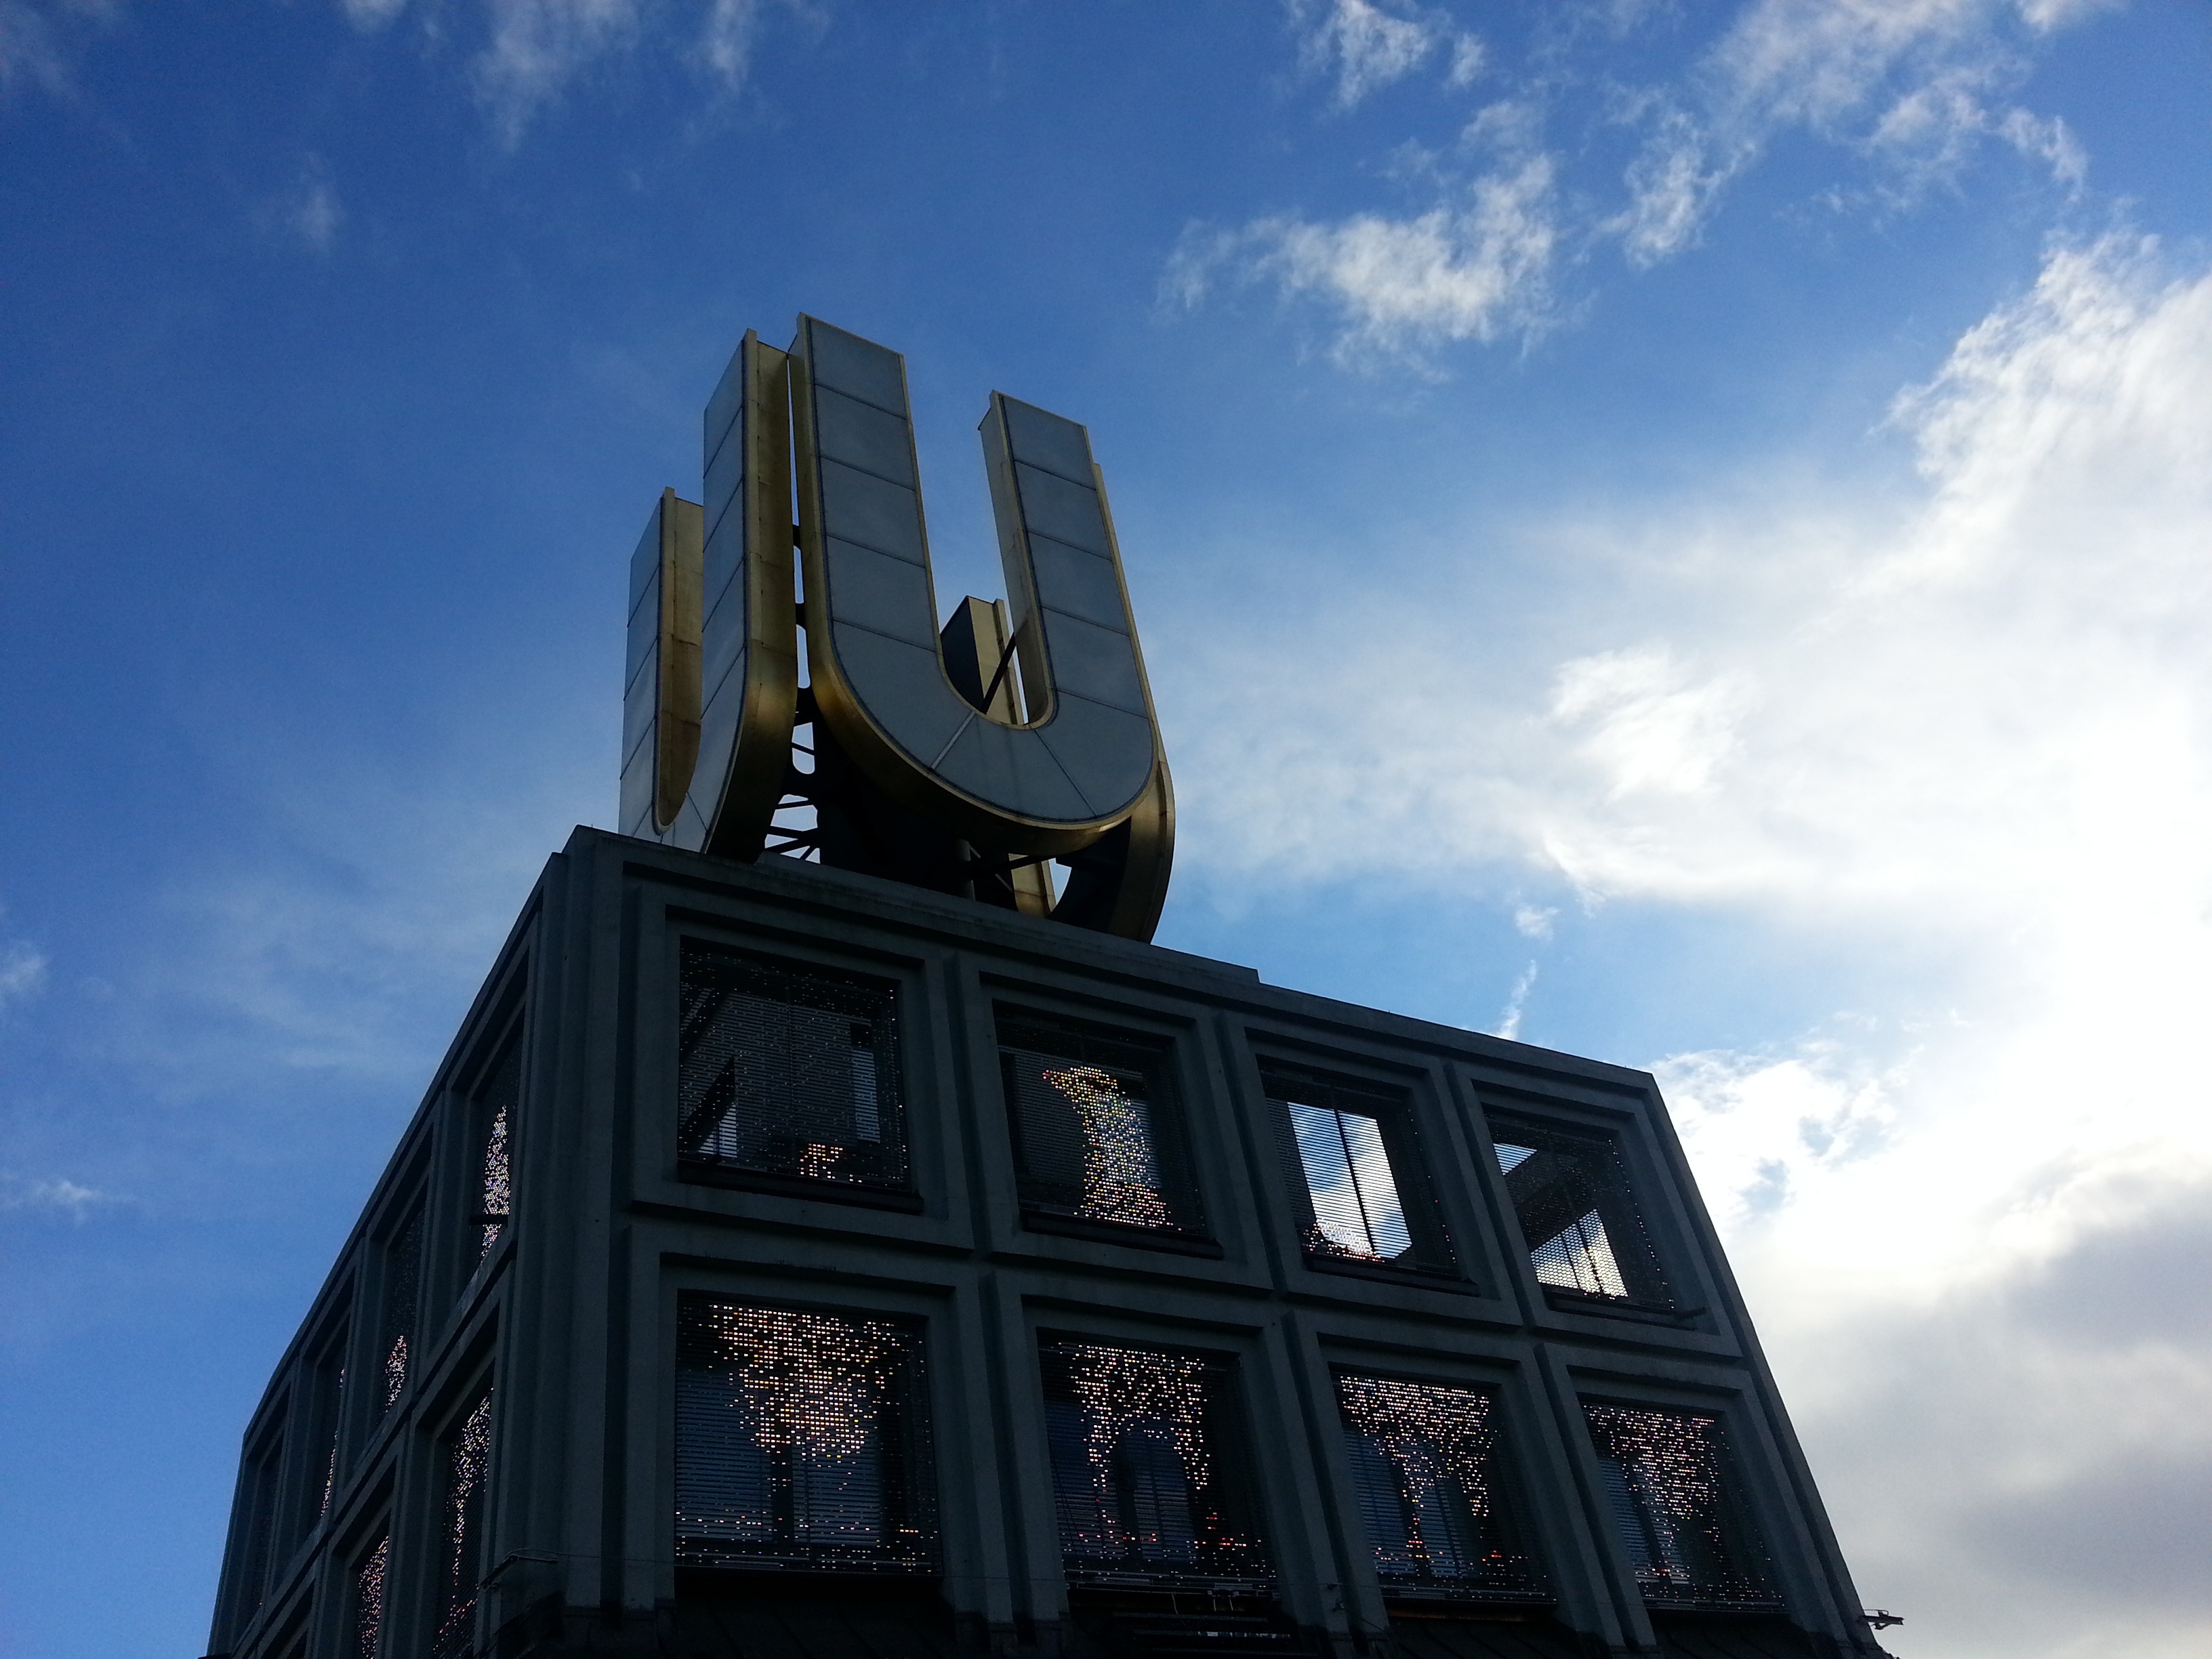
architecture, sky, technology, skyscraper, tower, museum, landmark, facade, blue, dortmund, north rhine westphalia, dortmund u, u tower, union brewery